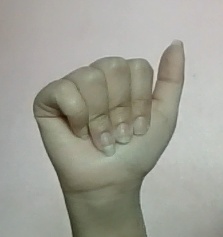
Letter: dhad